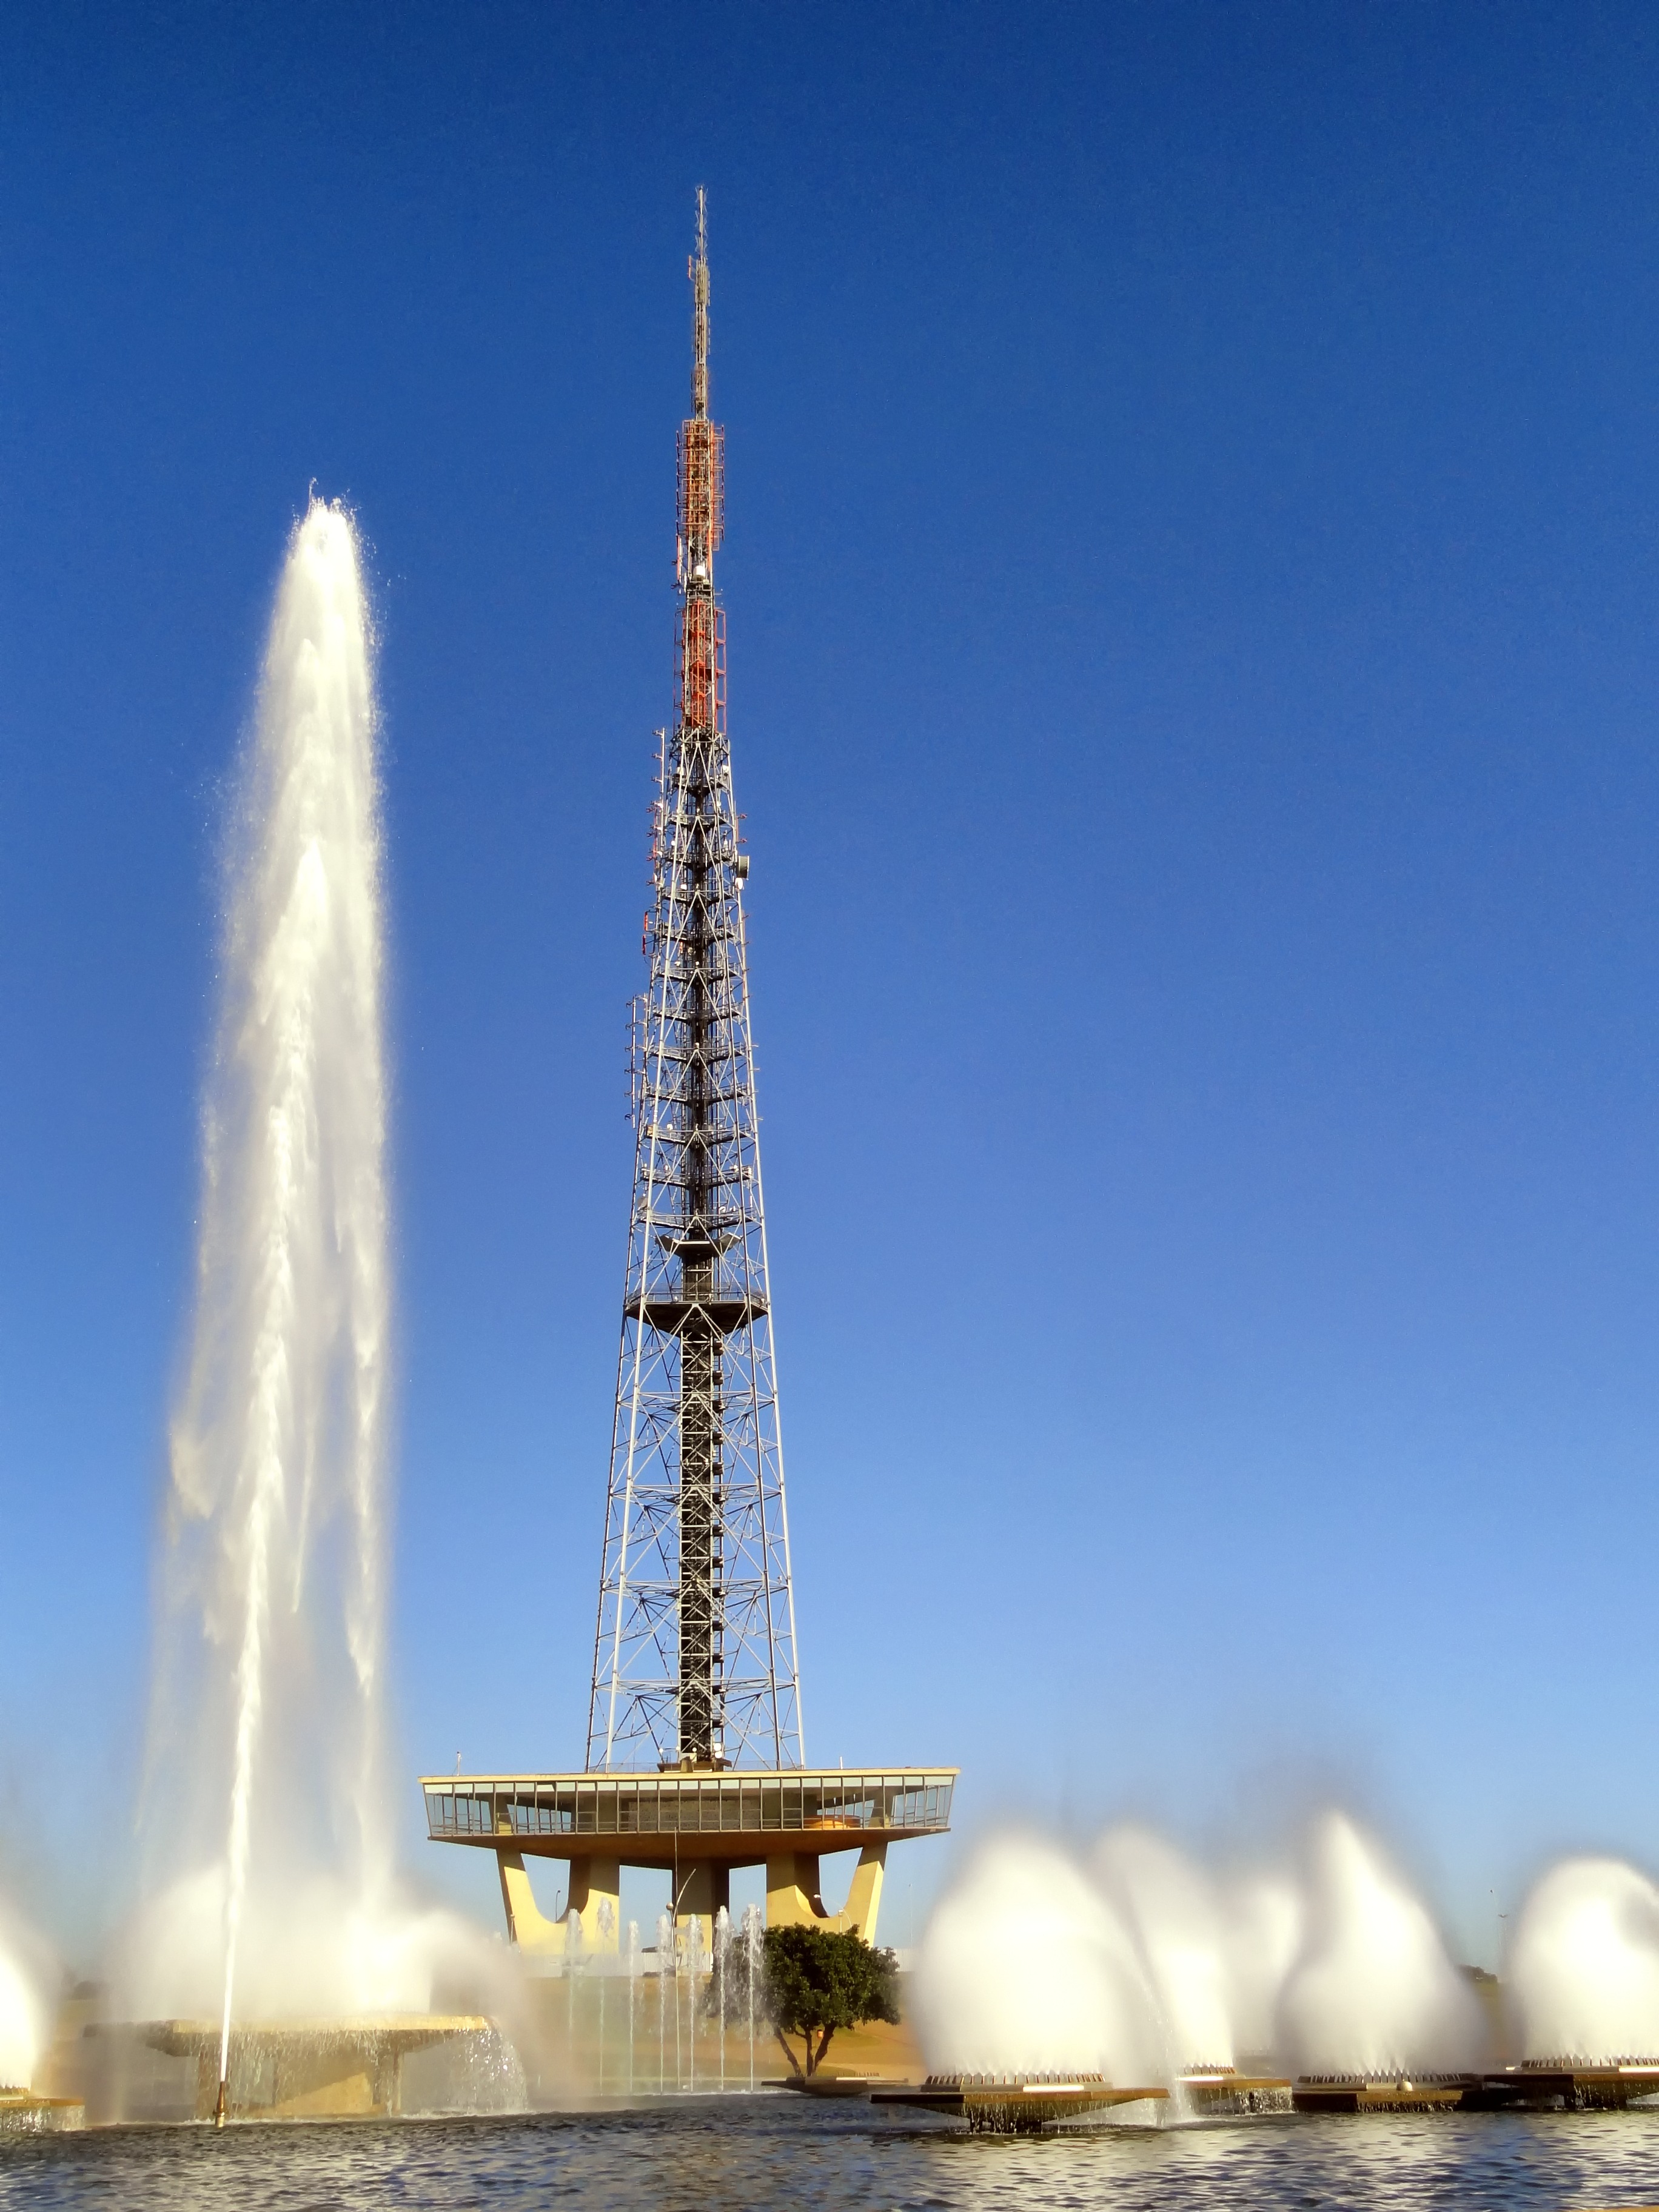
water, architecture, structure, sky, skyscraper, reflection, vehicle, tower, spray, mast, landmark, clouds, spire, fountain, brazil, tv tower, brasilia